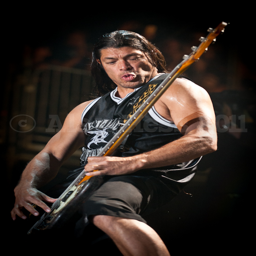
heavy metal artist performs at the concert